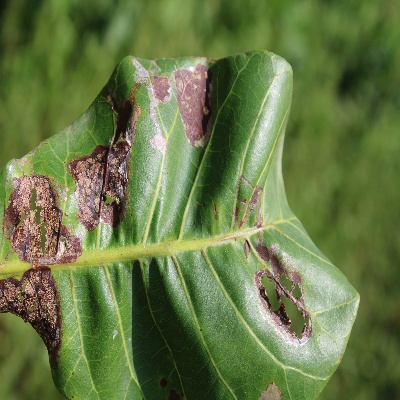
Crop: Cashew
Condition: leaf miner